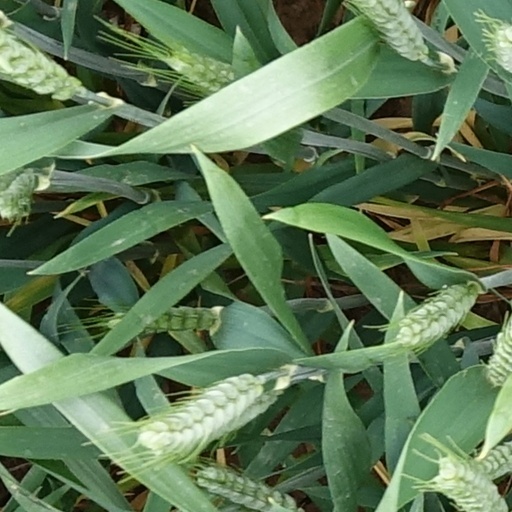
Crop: wheat